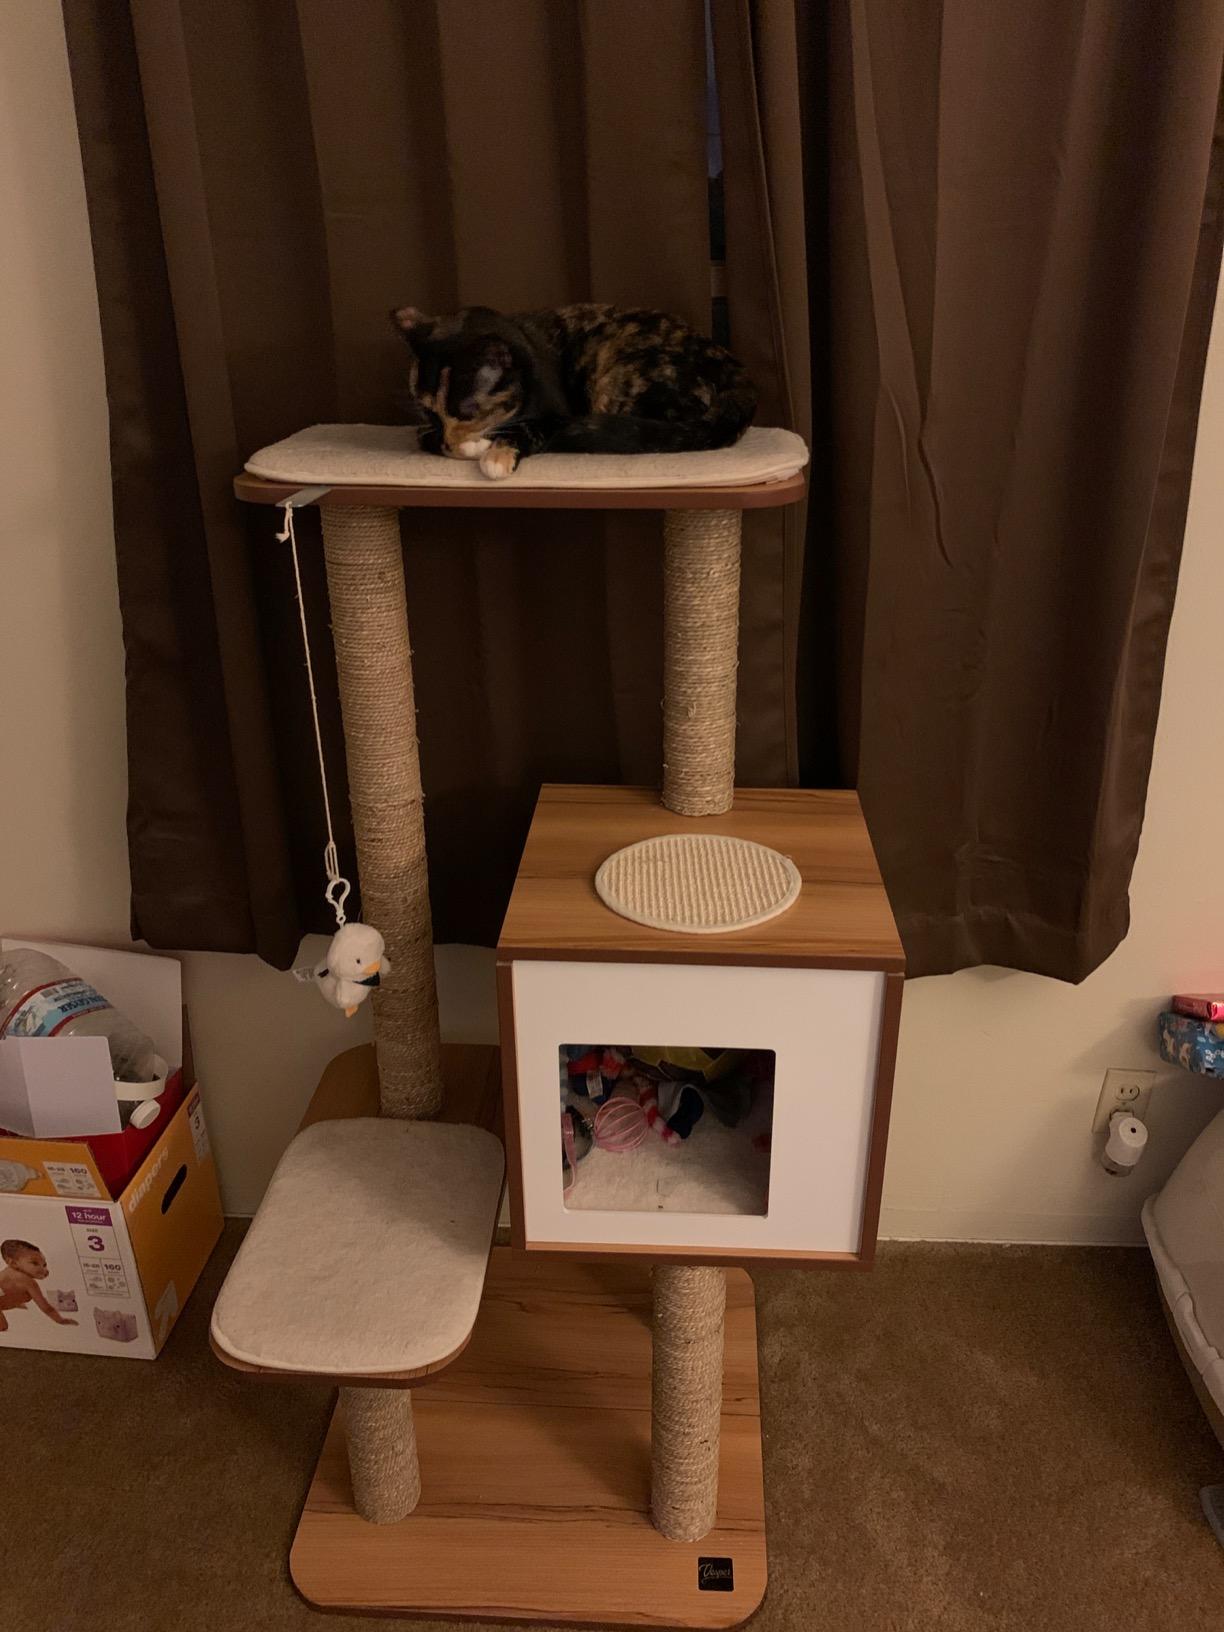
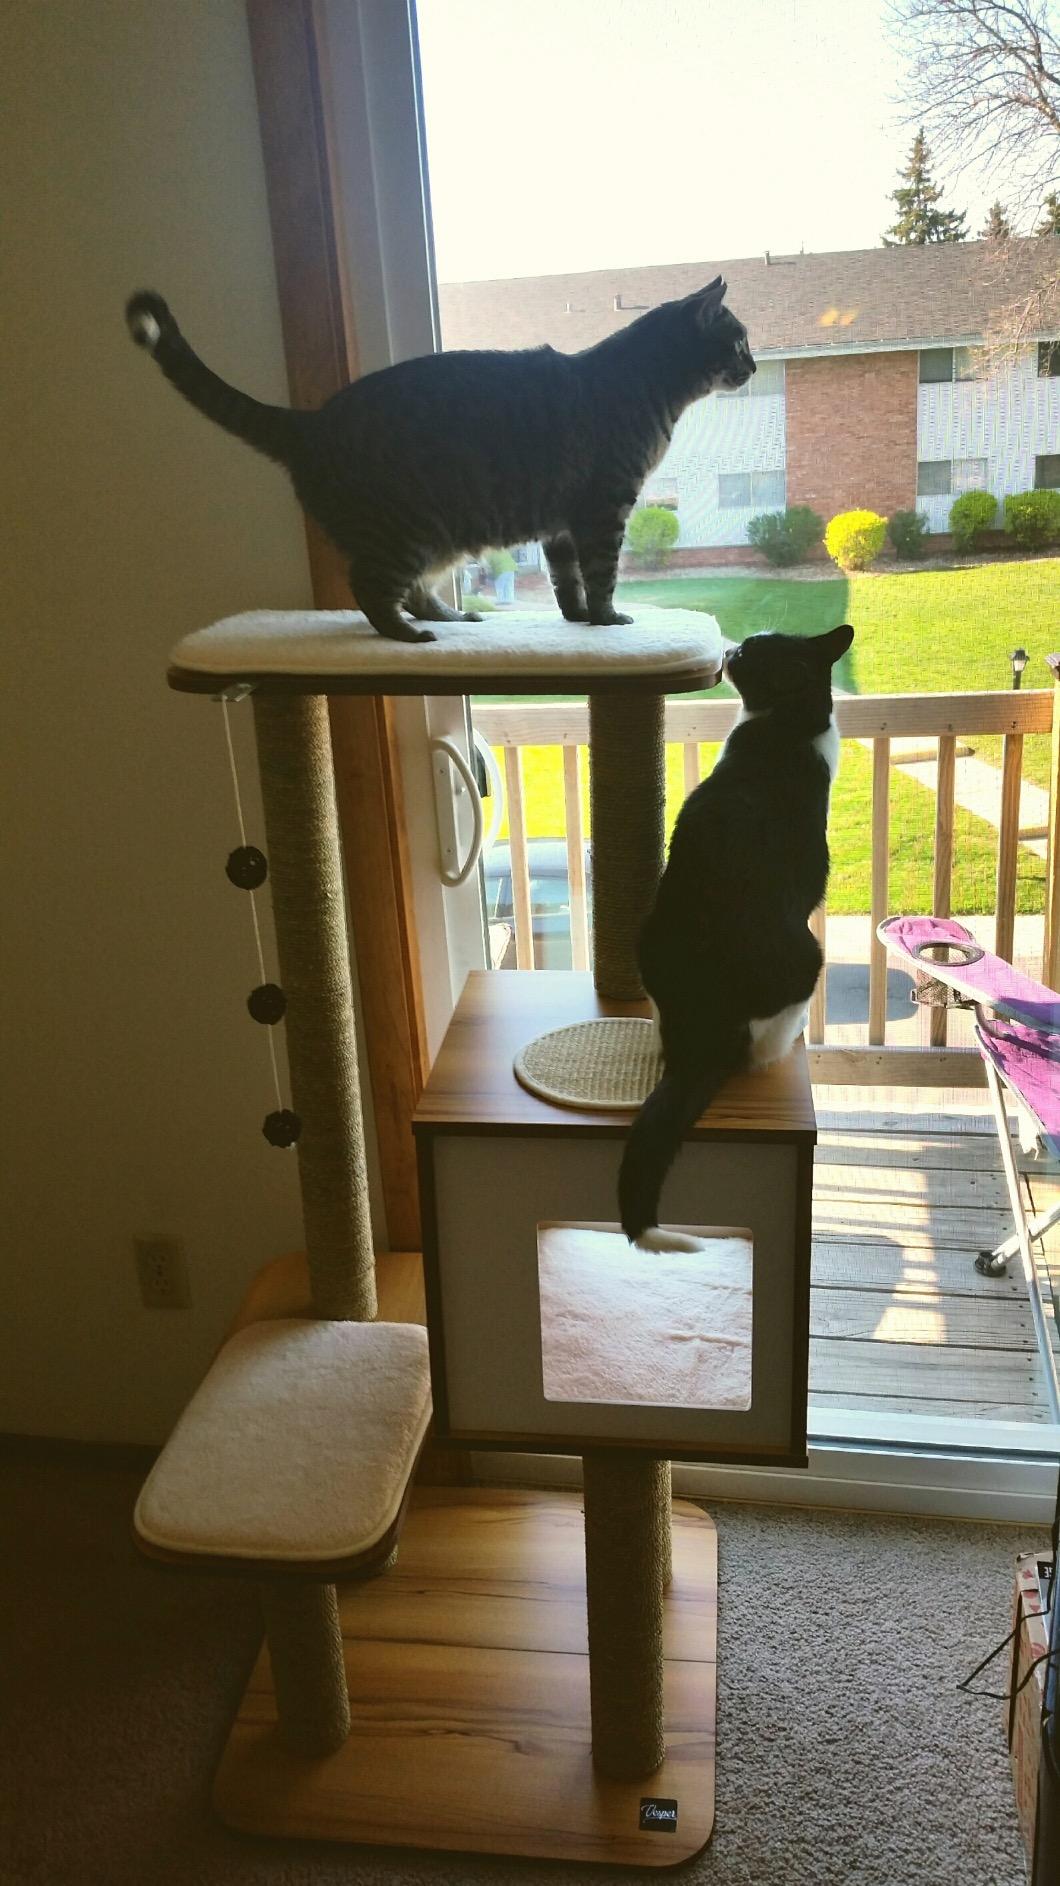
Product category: items_cat tree
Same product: yes